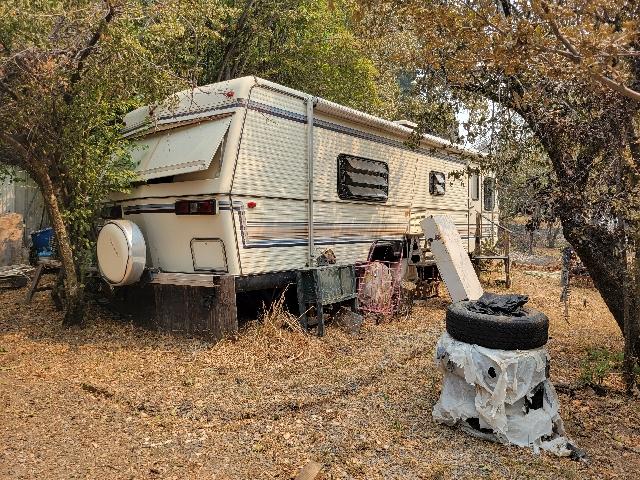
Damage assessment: no_damage